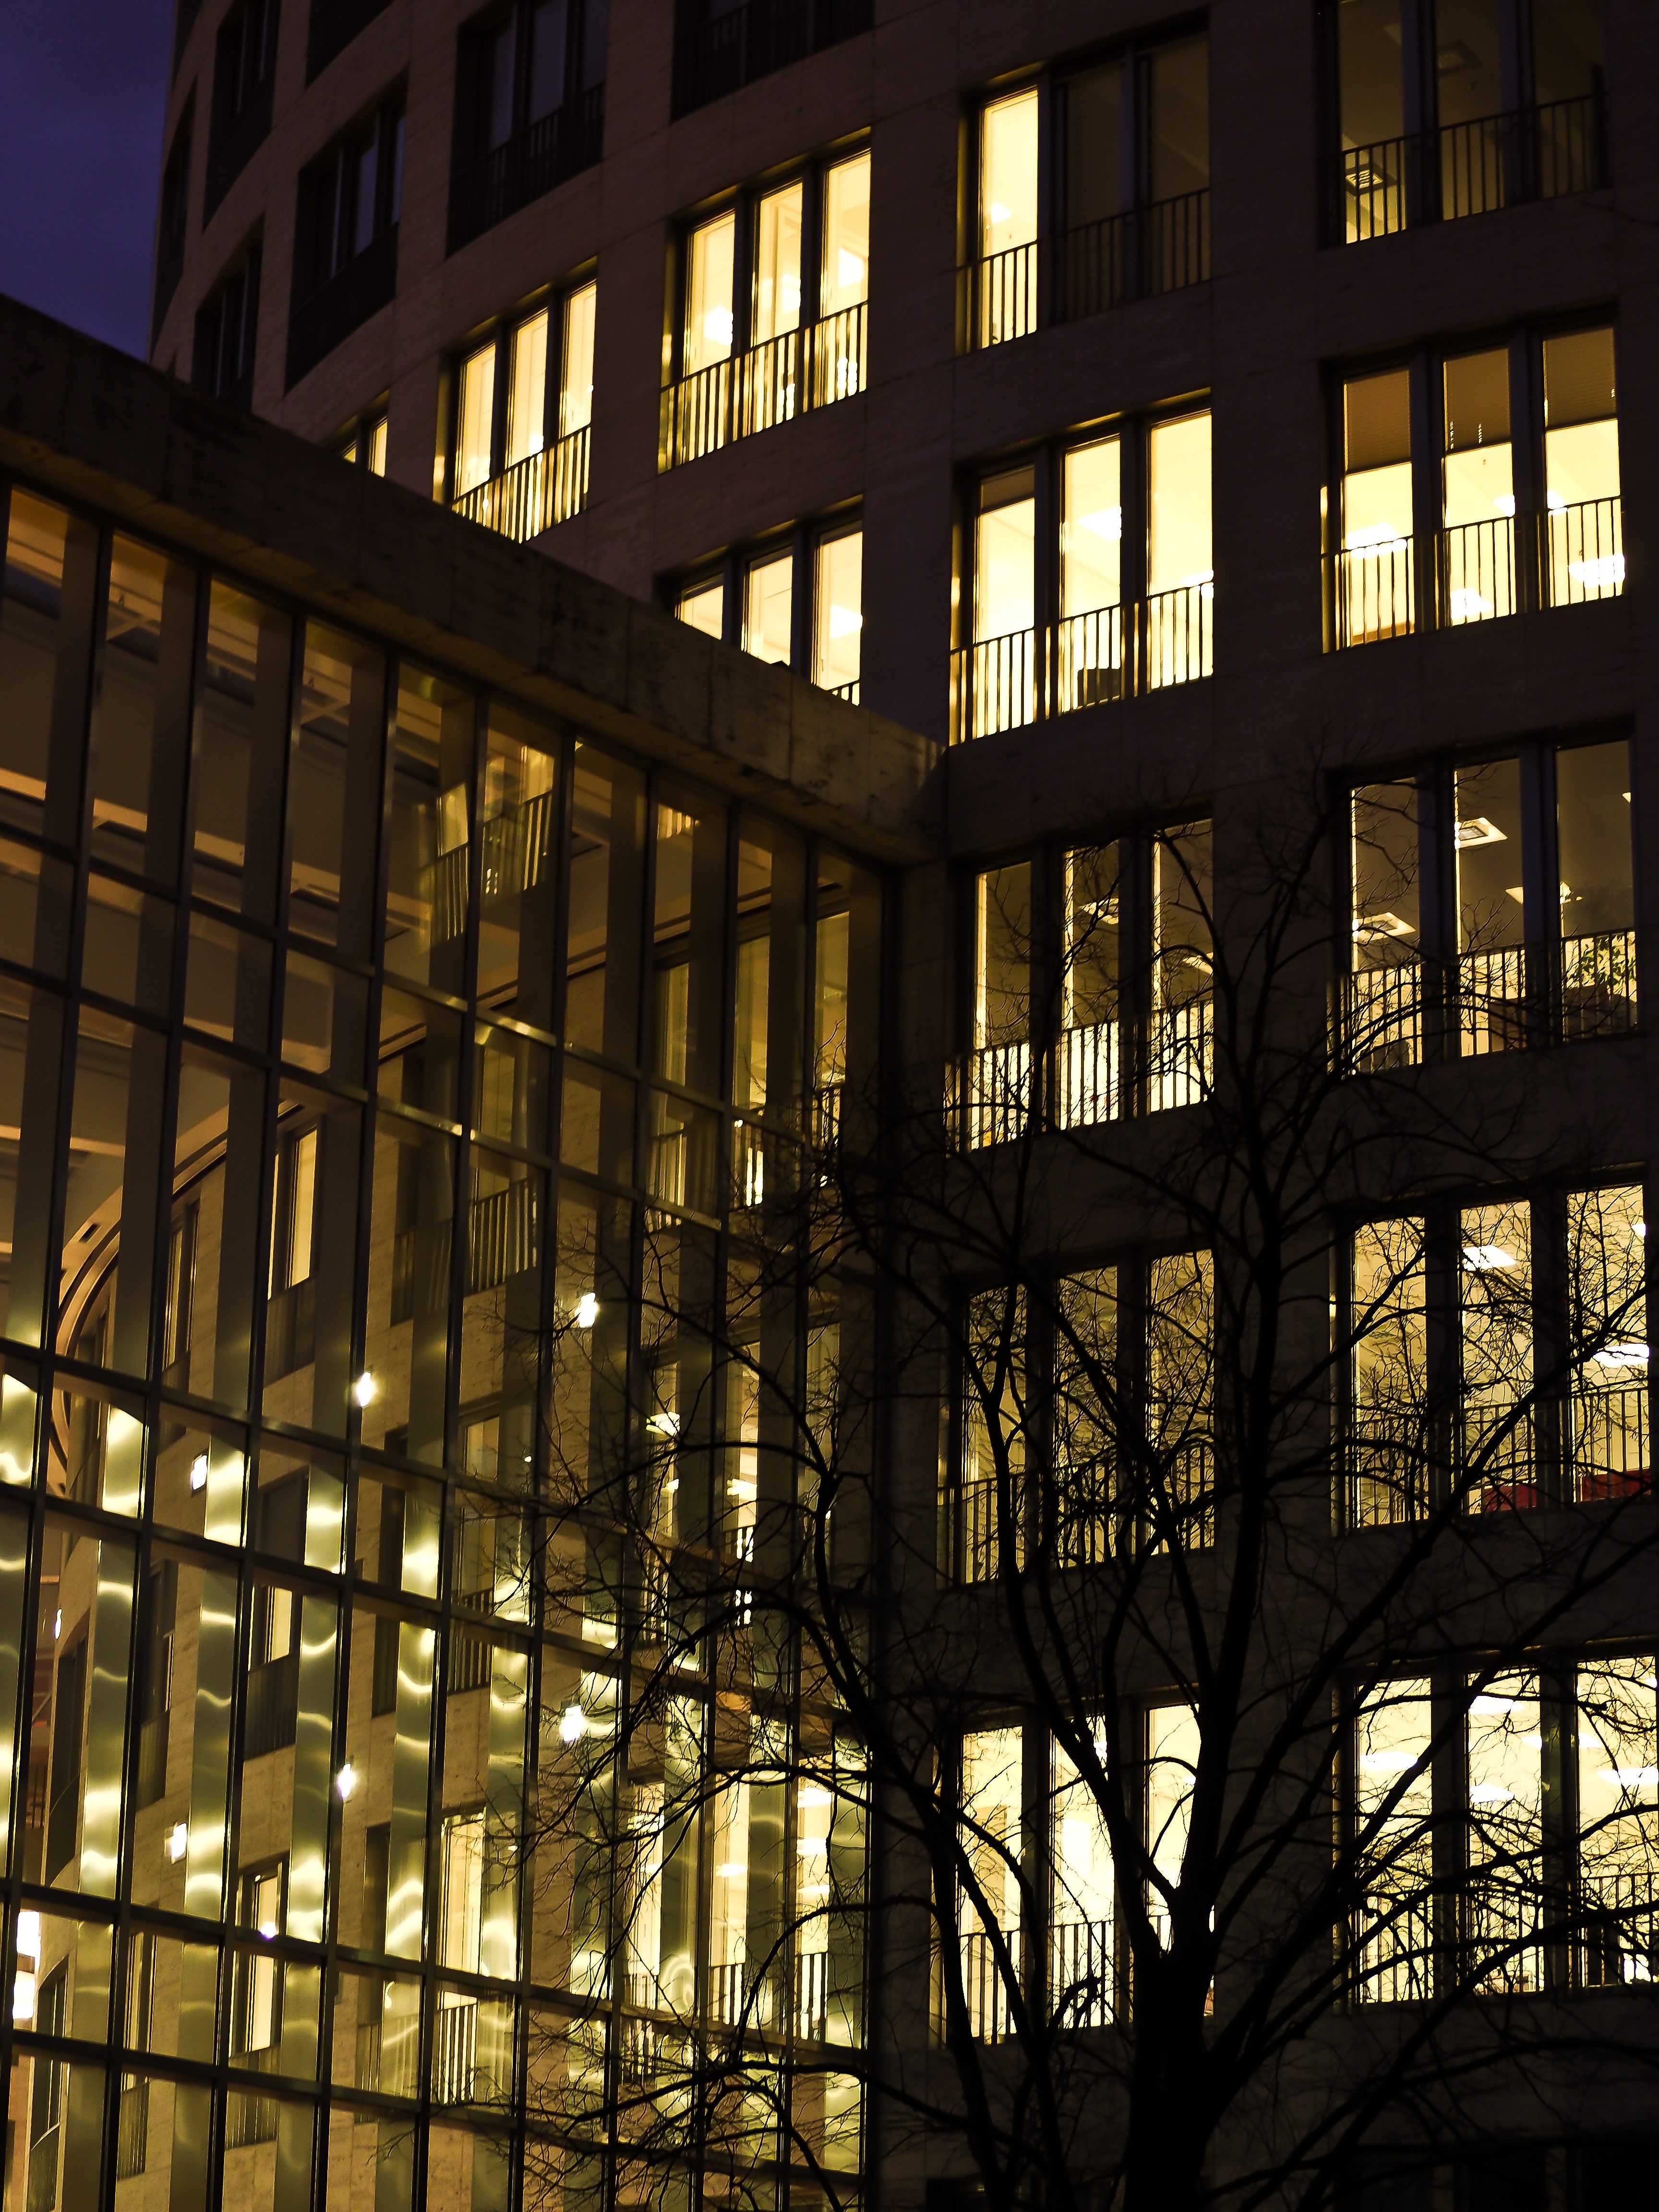
light, architecture, night, window, building, city, skyscraper, urban, evening, reflection, facade, lighting, modern, symmetry, dusseldorf, glass facade, urban area